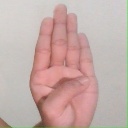
अक्षर: ब